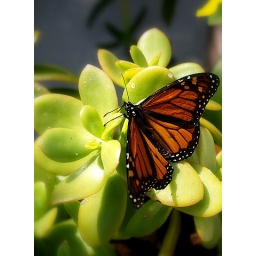
butterfly in jade plant